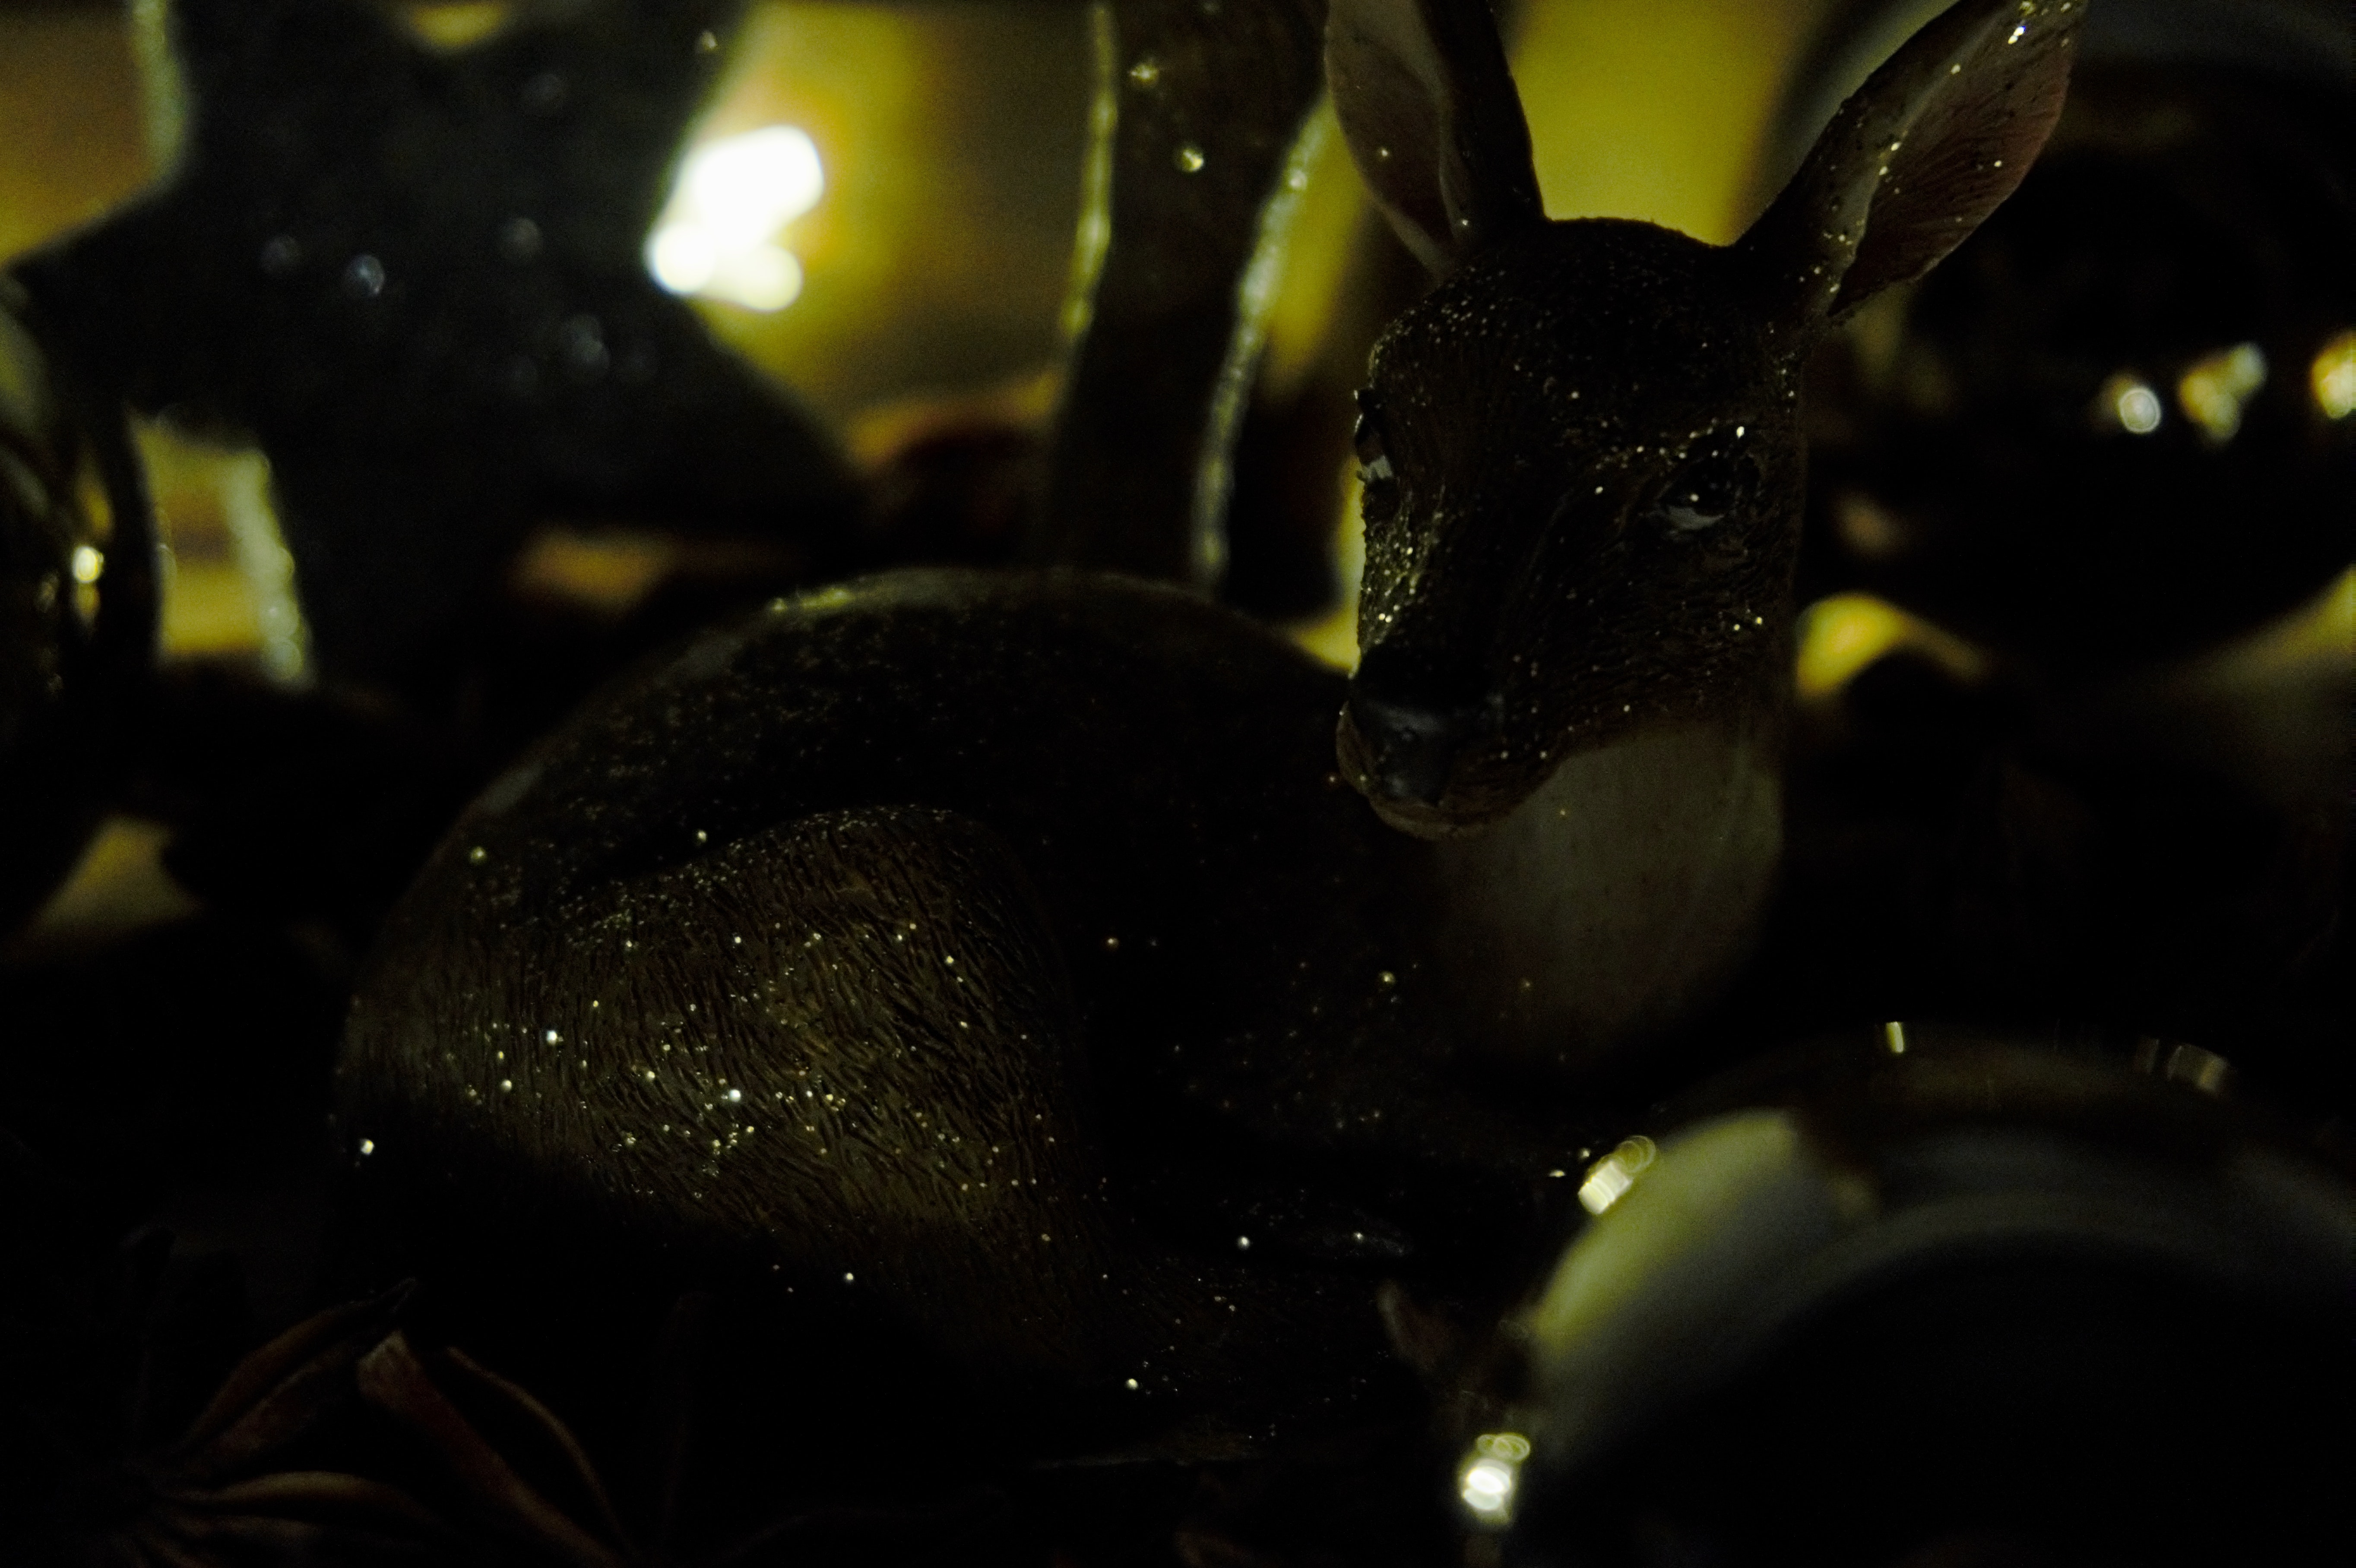
black, water, night, sky, darkness, plant, reflection, metal